Wyższa Szkoła Filologiczna

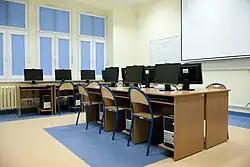
A WSF computer room

Wyższa Szkoła Filologiczna has implemented the following IT solutions to facilitate the day-to-day running of the university and the teaching process: